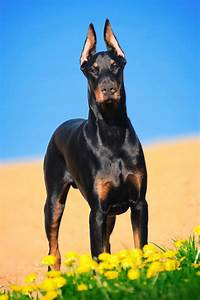
Label: cane